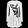
Label: Dress